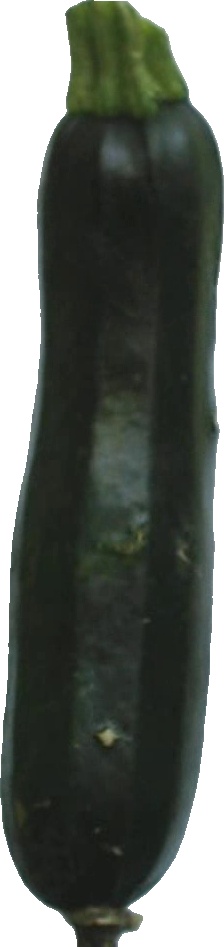
Label: zucchini_dark_1